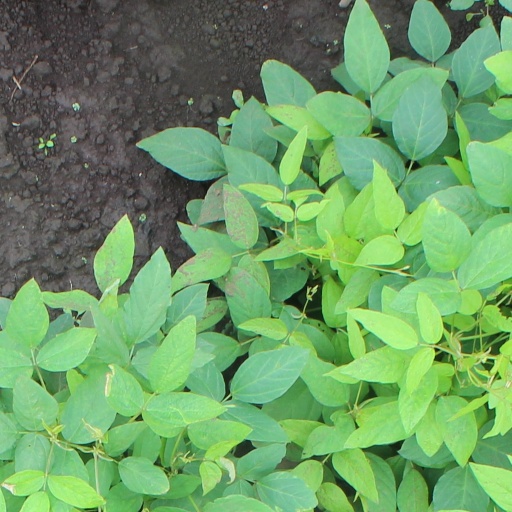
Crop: soybean